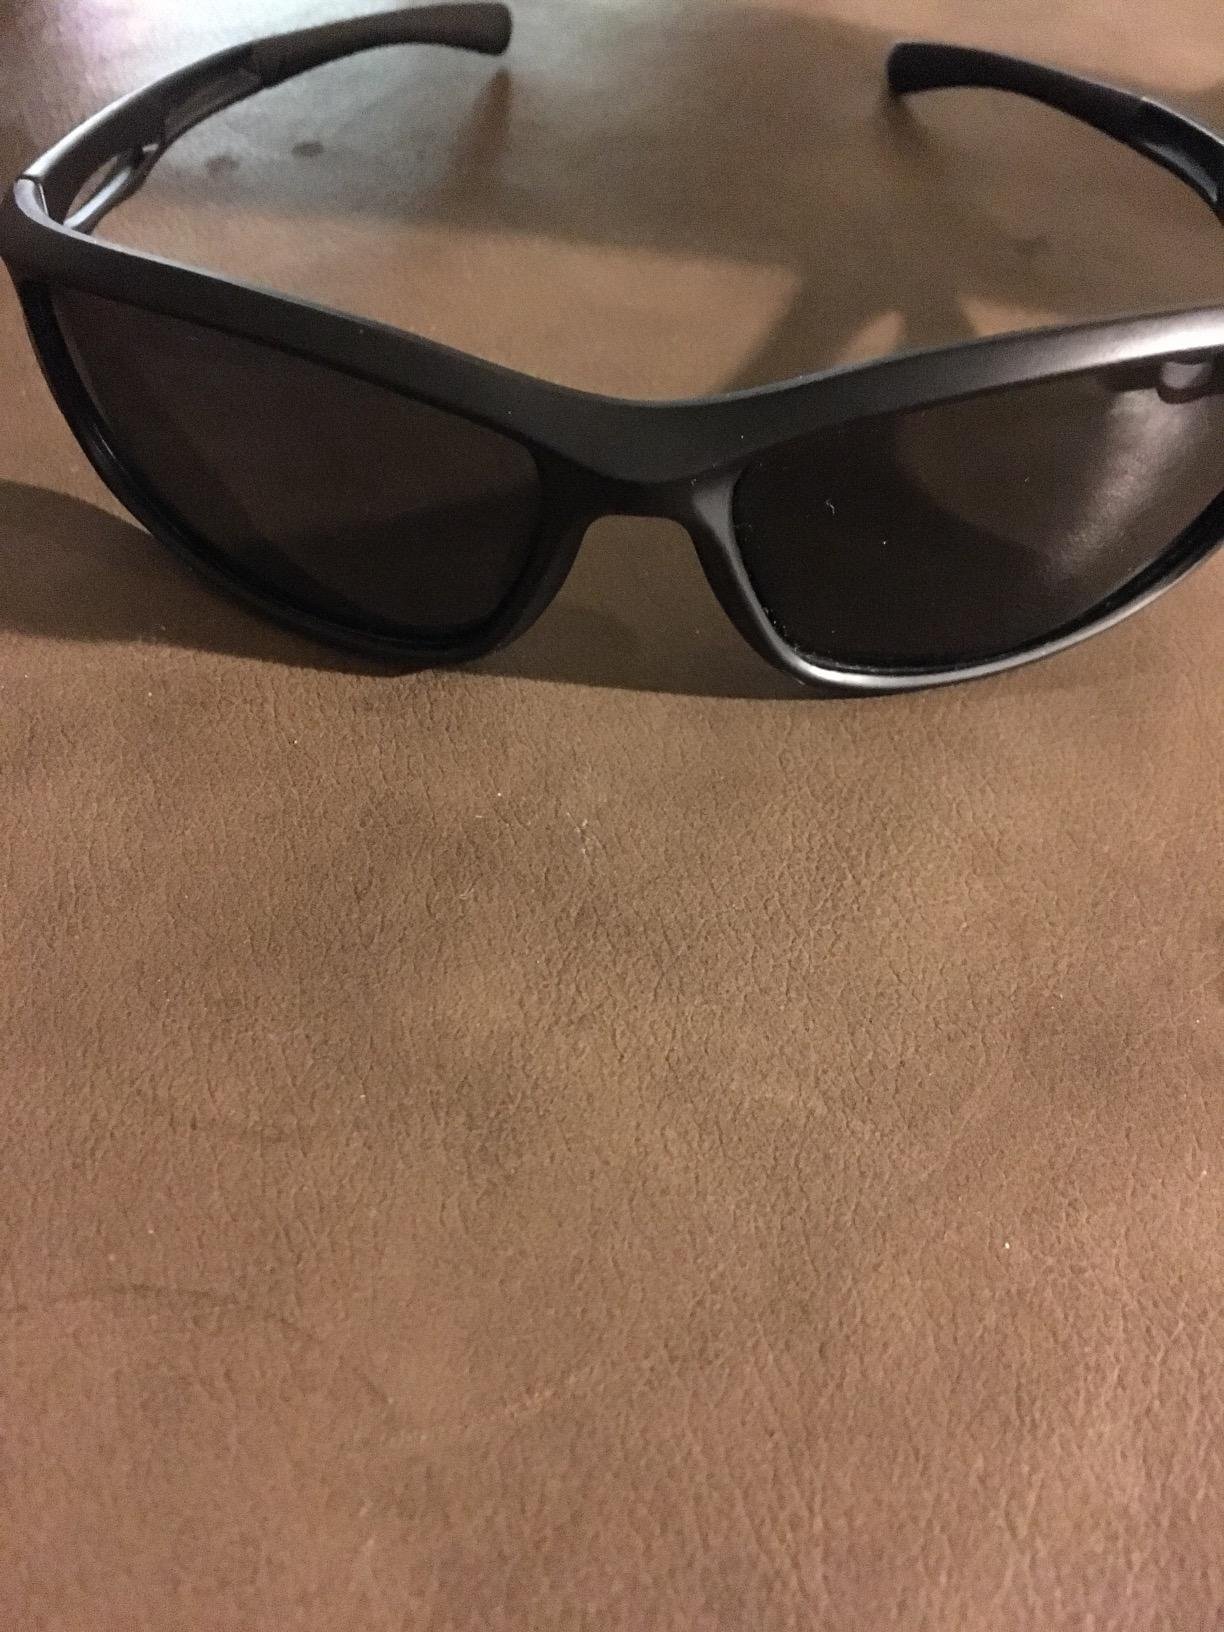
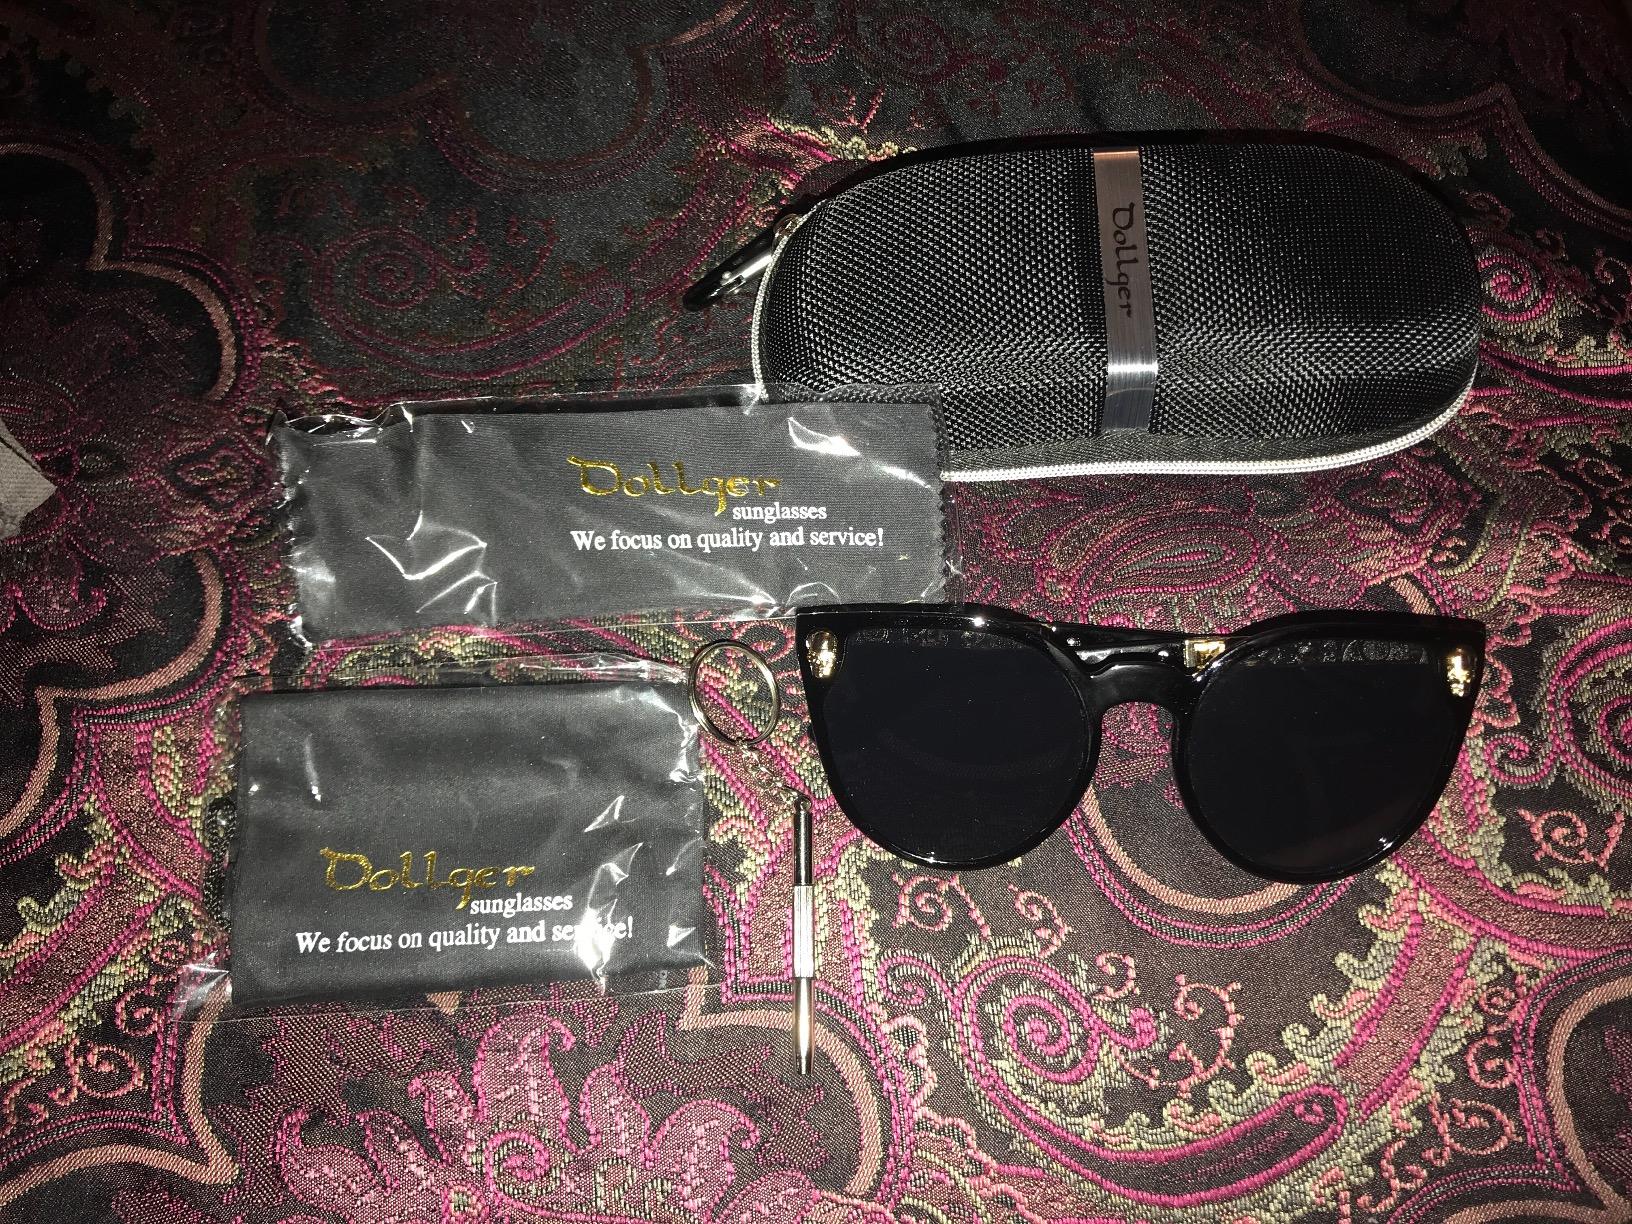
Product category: accessories_sunglasses
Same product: no